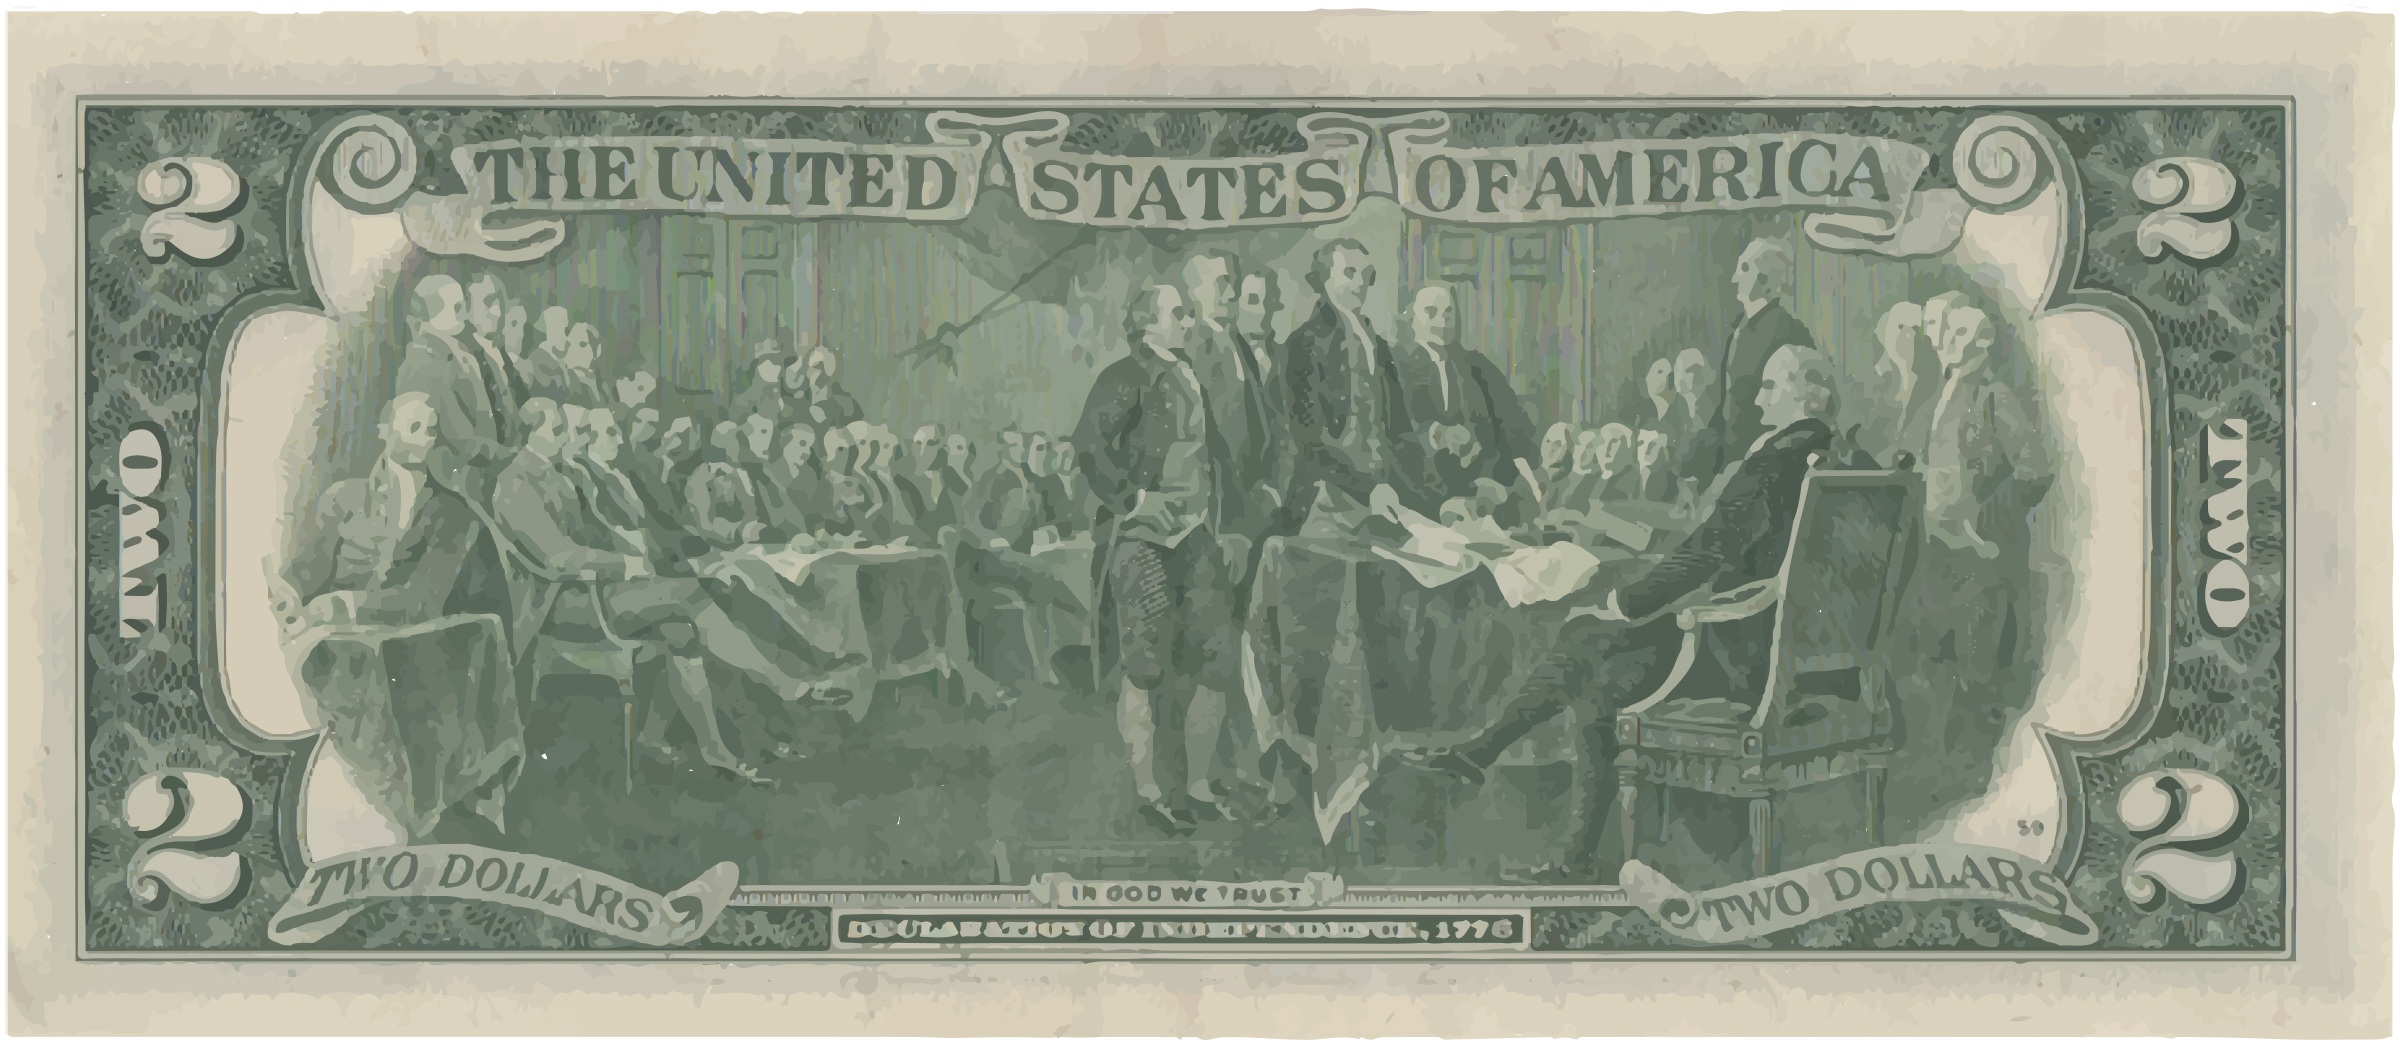
white, green, america, money, two, business, closeup, paper, material, cash, united states, sketch, drawing, back, currency, dollar, picture frame, bill, us, relief, 2, finance, banknote, founding fathers